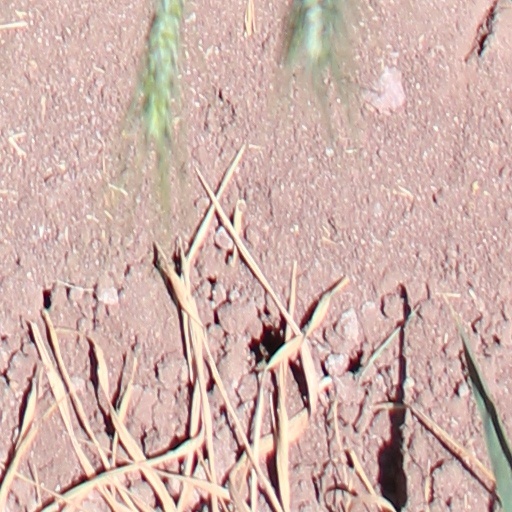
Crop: wheat